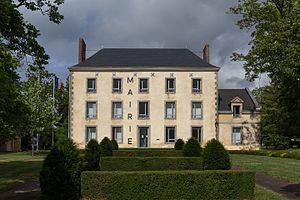
Mairie de Port-Brillet.
Port-Brillet est une commune française, située dans le département de la Mayenne en région Pays de la Loire, peuplée de 1 801 habitants.